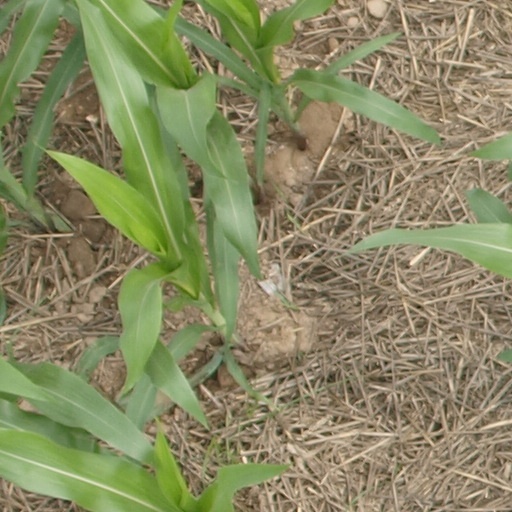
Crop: maize; corn